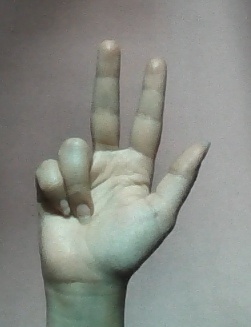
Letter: al